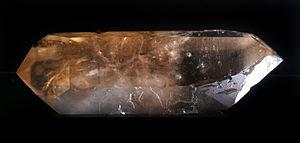
Quartz Citrine - Minas Gerais - Brésil (18x6cm)
La citrine est une variété de quartz, dont la couleur jaune est due à la présence d'infimes quantités d'oxydes de fer dans le minéral.
Les pierres fines sont des pierres gemmes non classées parmi les quatre pierres précieuses. Bien que parfois appelées semi-précieuses, ce terme est interdit dans le commerce, en France, par un décret du 14 janvier 2002.